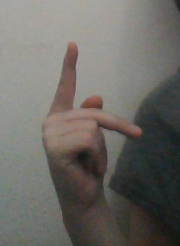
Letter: dha